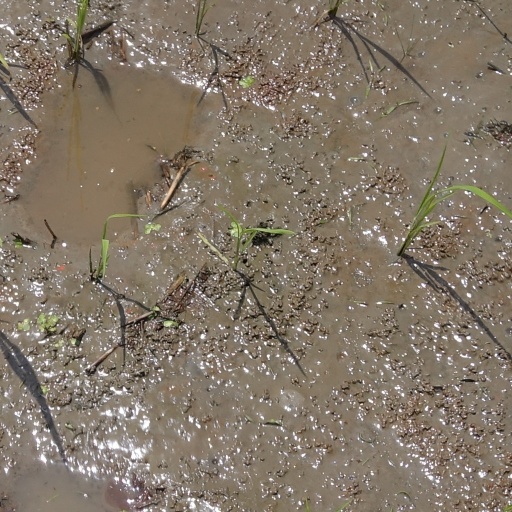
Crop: rice